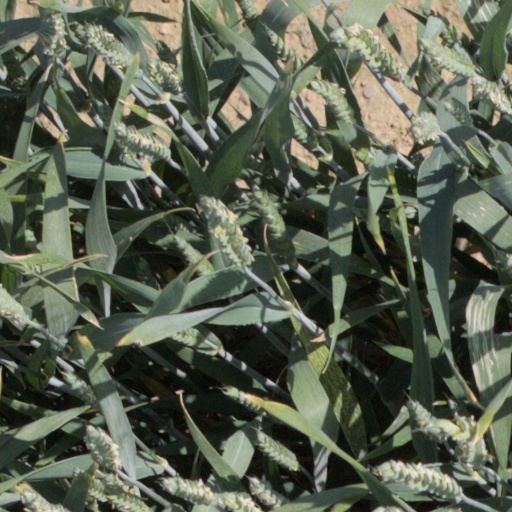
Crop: wheat